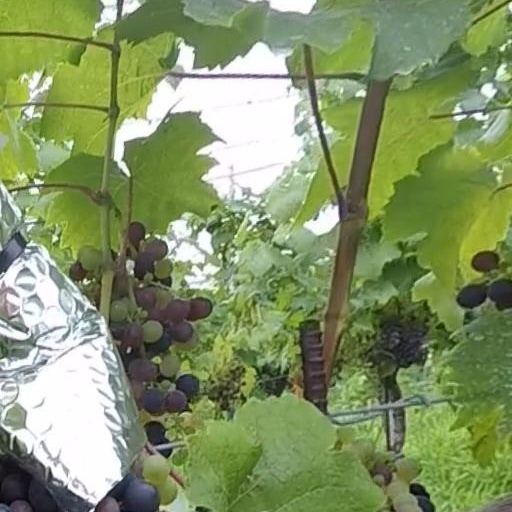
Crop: grape